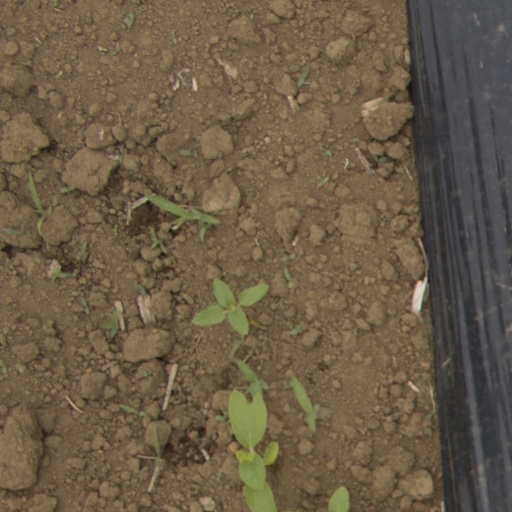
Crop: Jerusalem artichoke